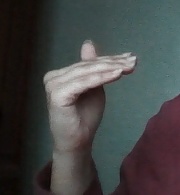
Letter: khaa